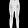
Label: Trouser